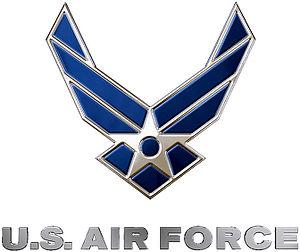
L'United States Air Force souvent abrégé en US Air Force et USAF, est la branche aérienne des Forces armées des États-Unis. Sa mission actuelle est la défense des États-Unis par le contrôle de l'air, de l'espace et du cyberespace.